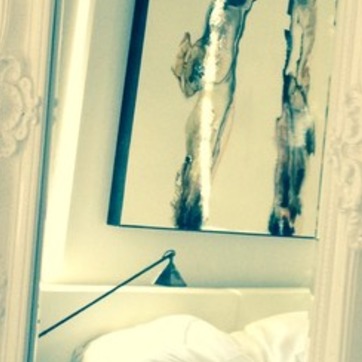
Material: mirror